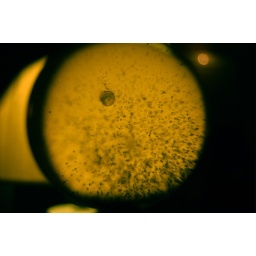
this is clear ball that has some sort of clear liquid and and glitter in it. it's super cool.